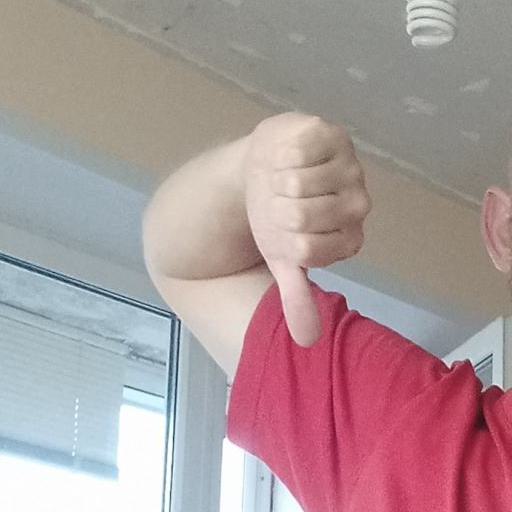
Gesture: dislike